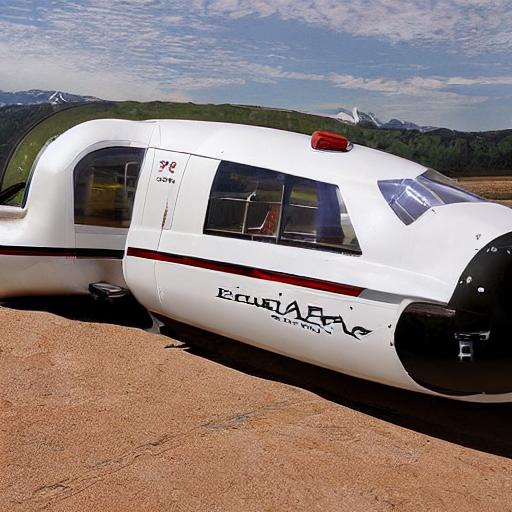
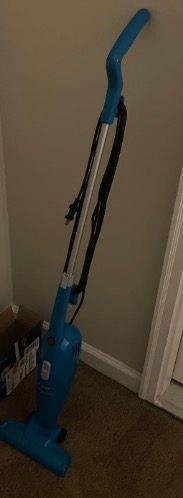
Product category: items_vacuum
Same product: no